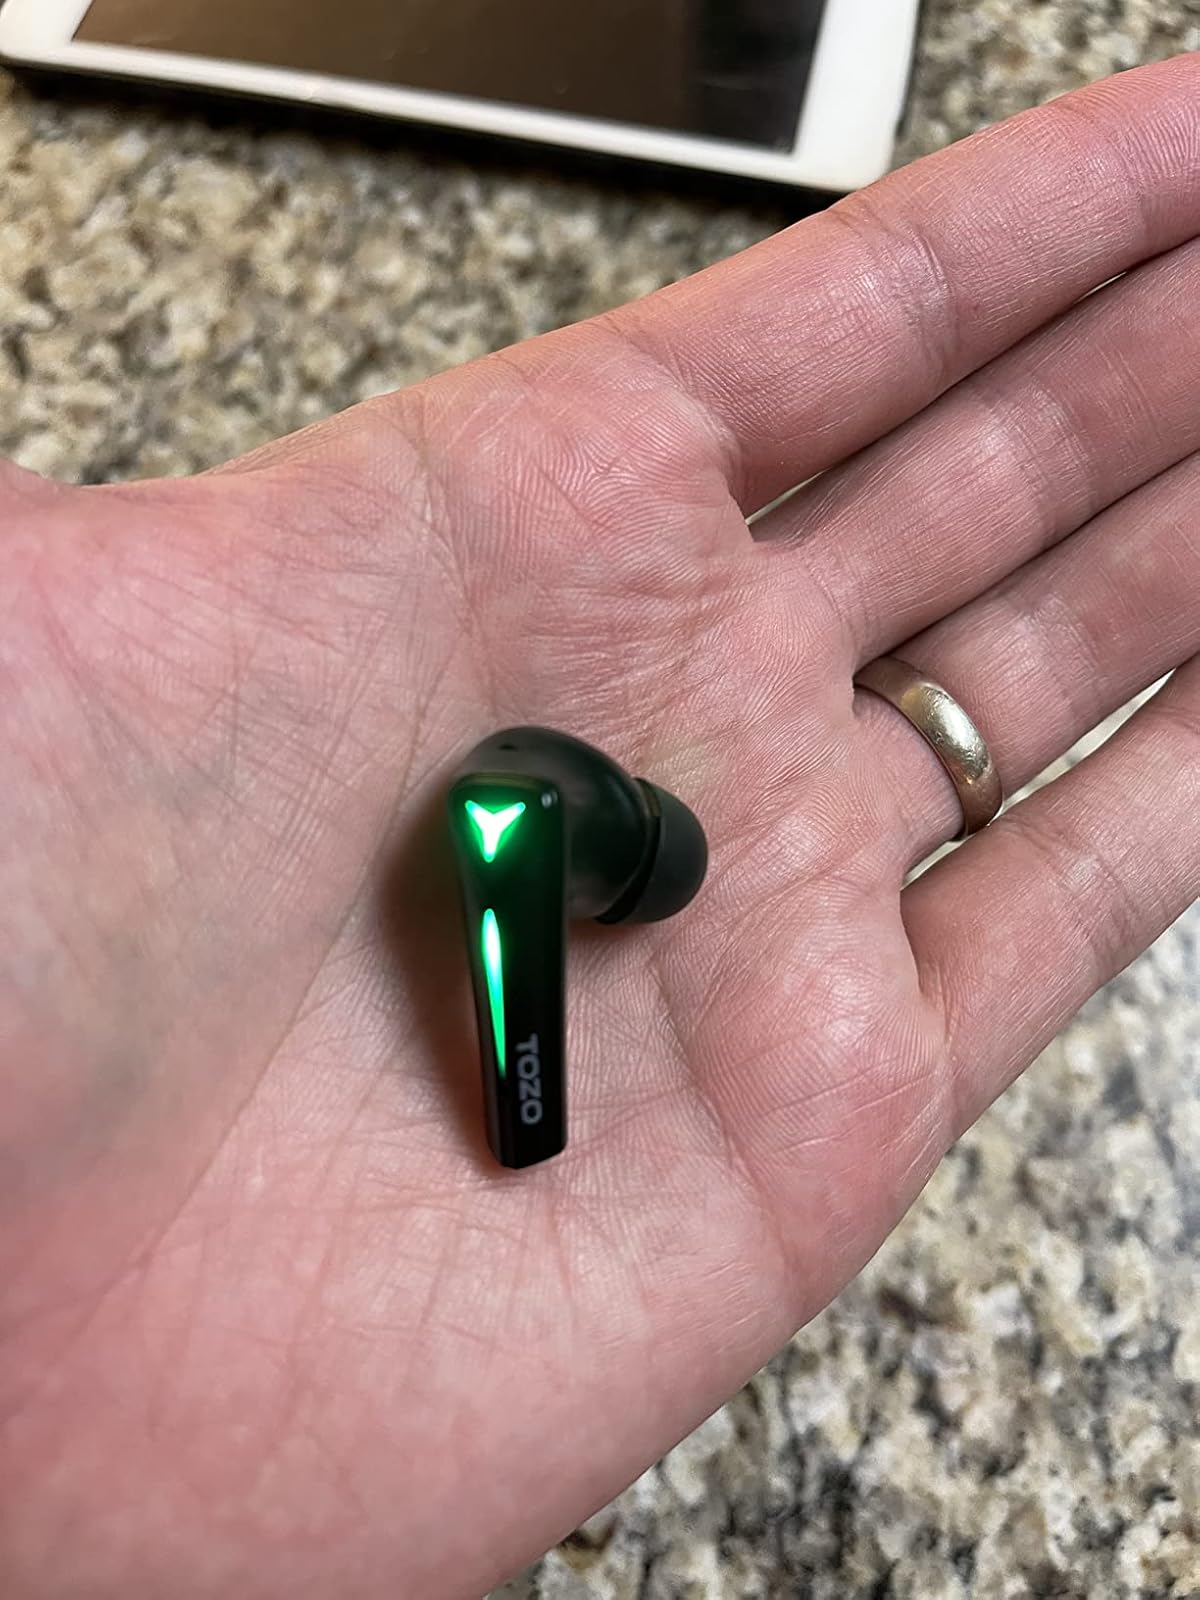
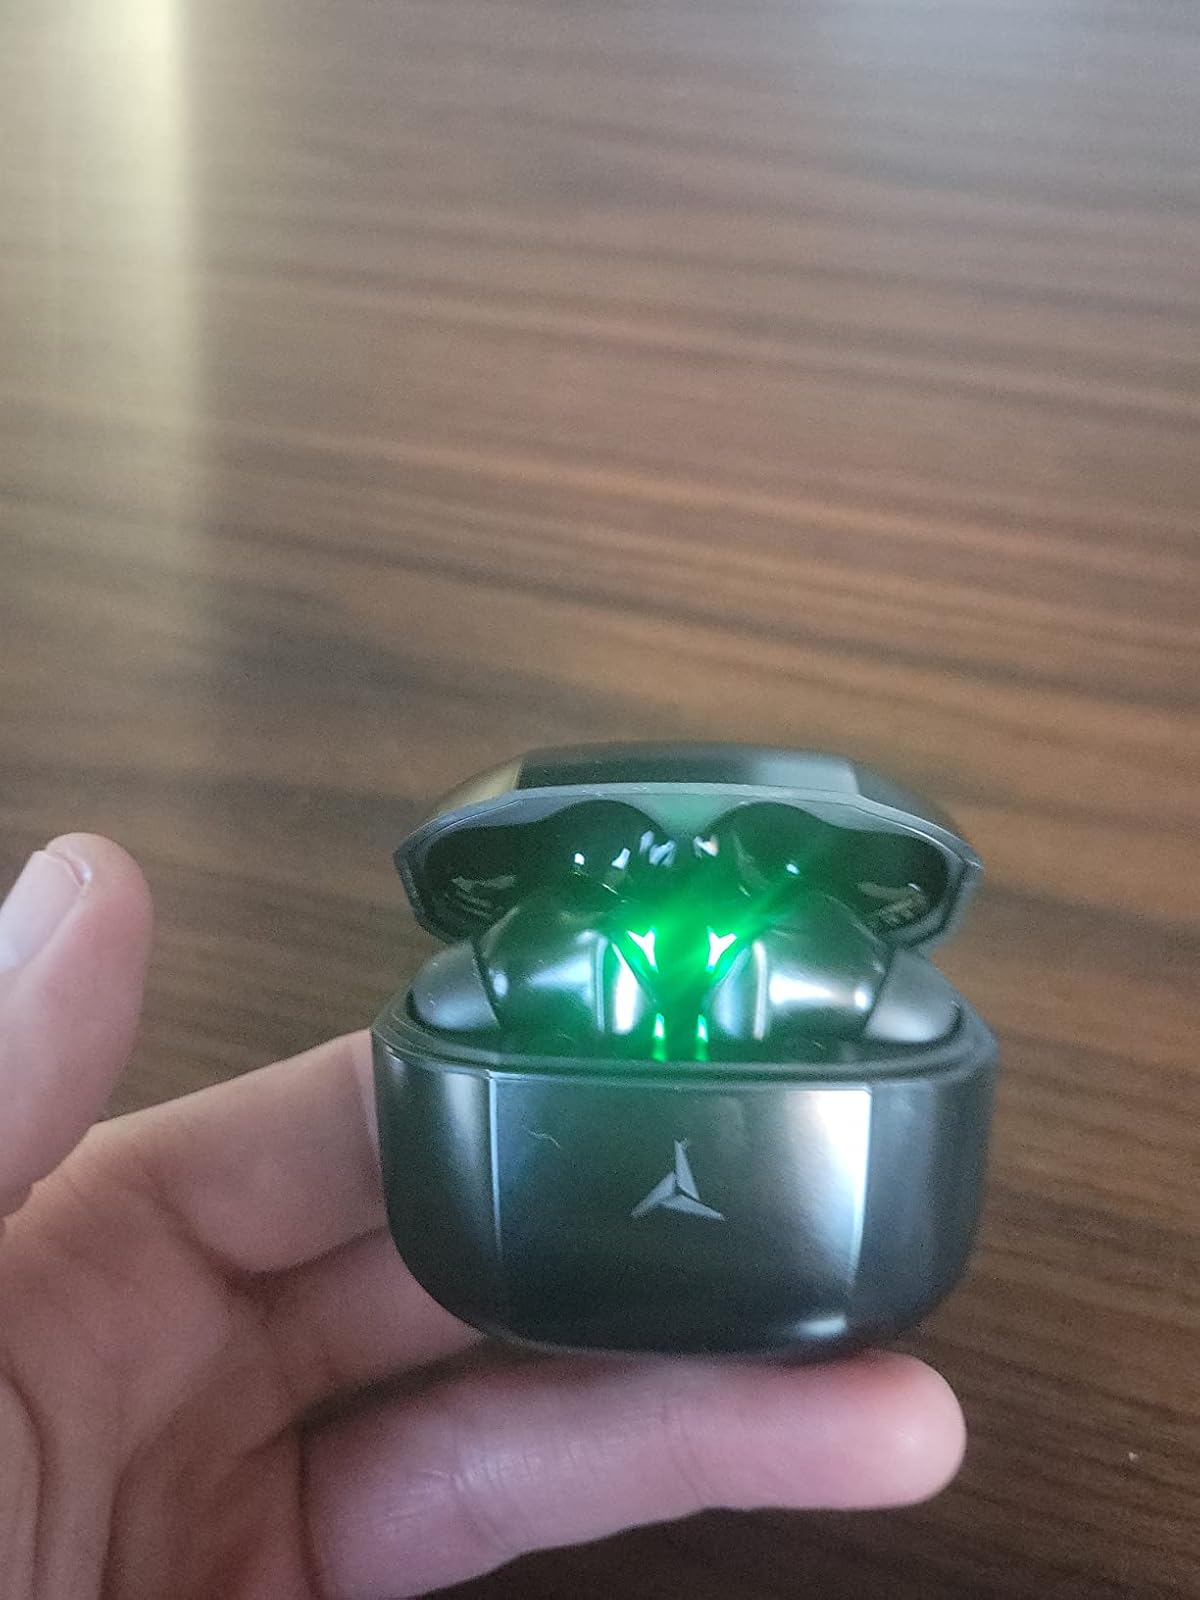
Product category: earbuds
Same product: yes